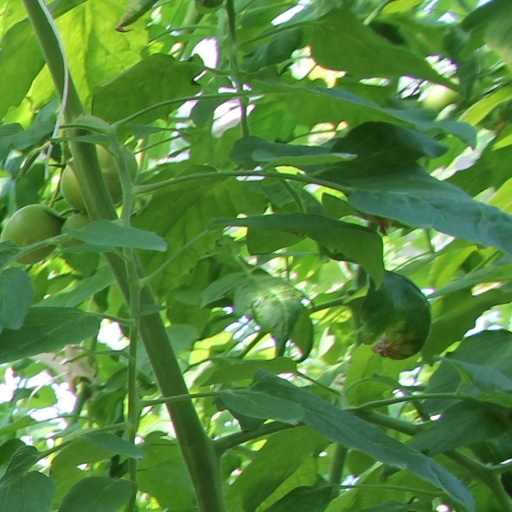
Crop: tomato